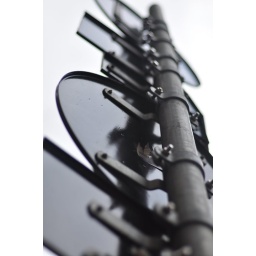
The back of a street sign in Vienna.